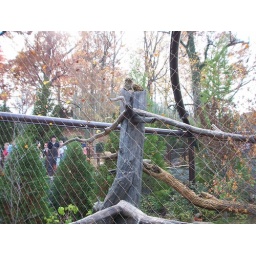
Big cat on a tree stump at the National Zoo in Washington, DC.